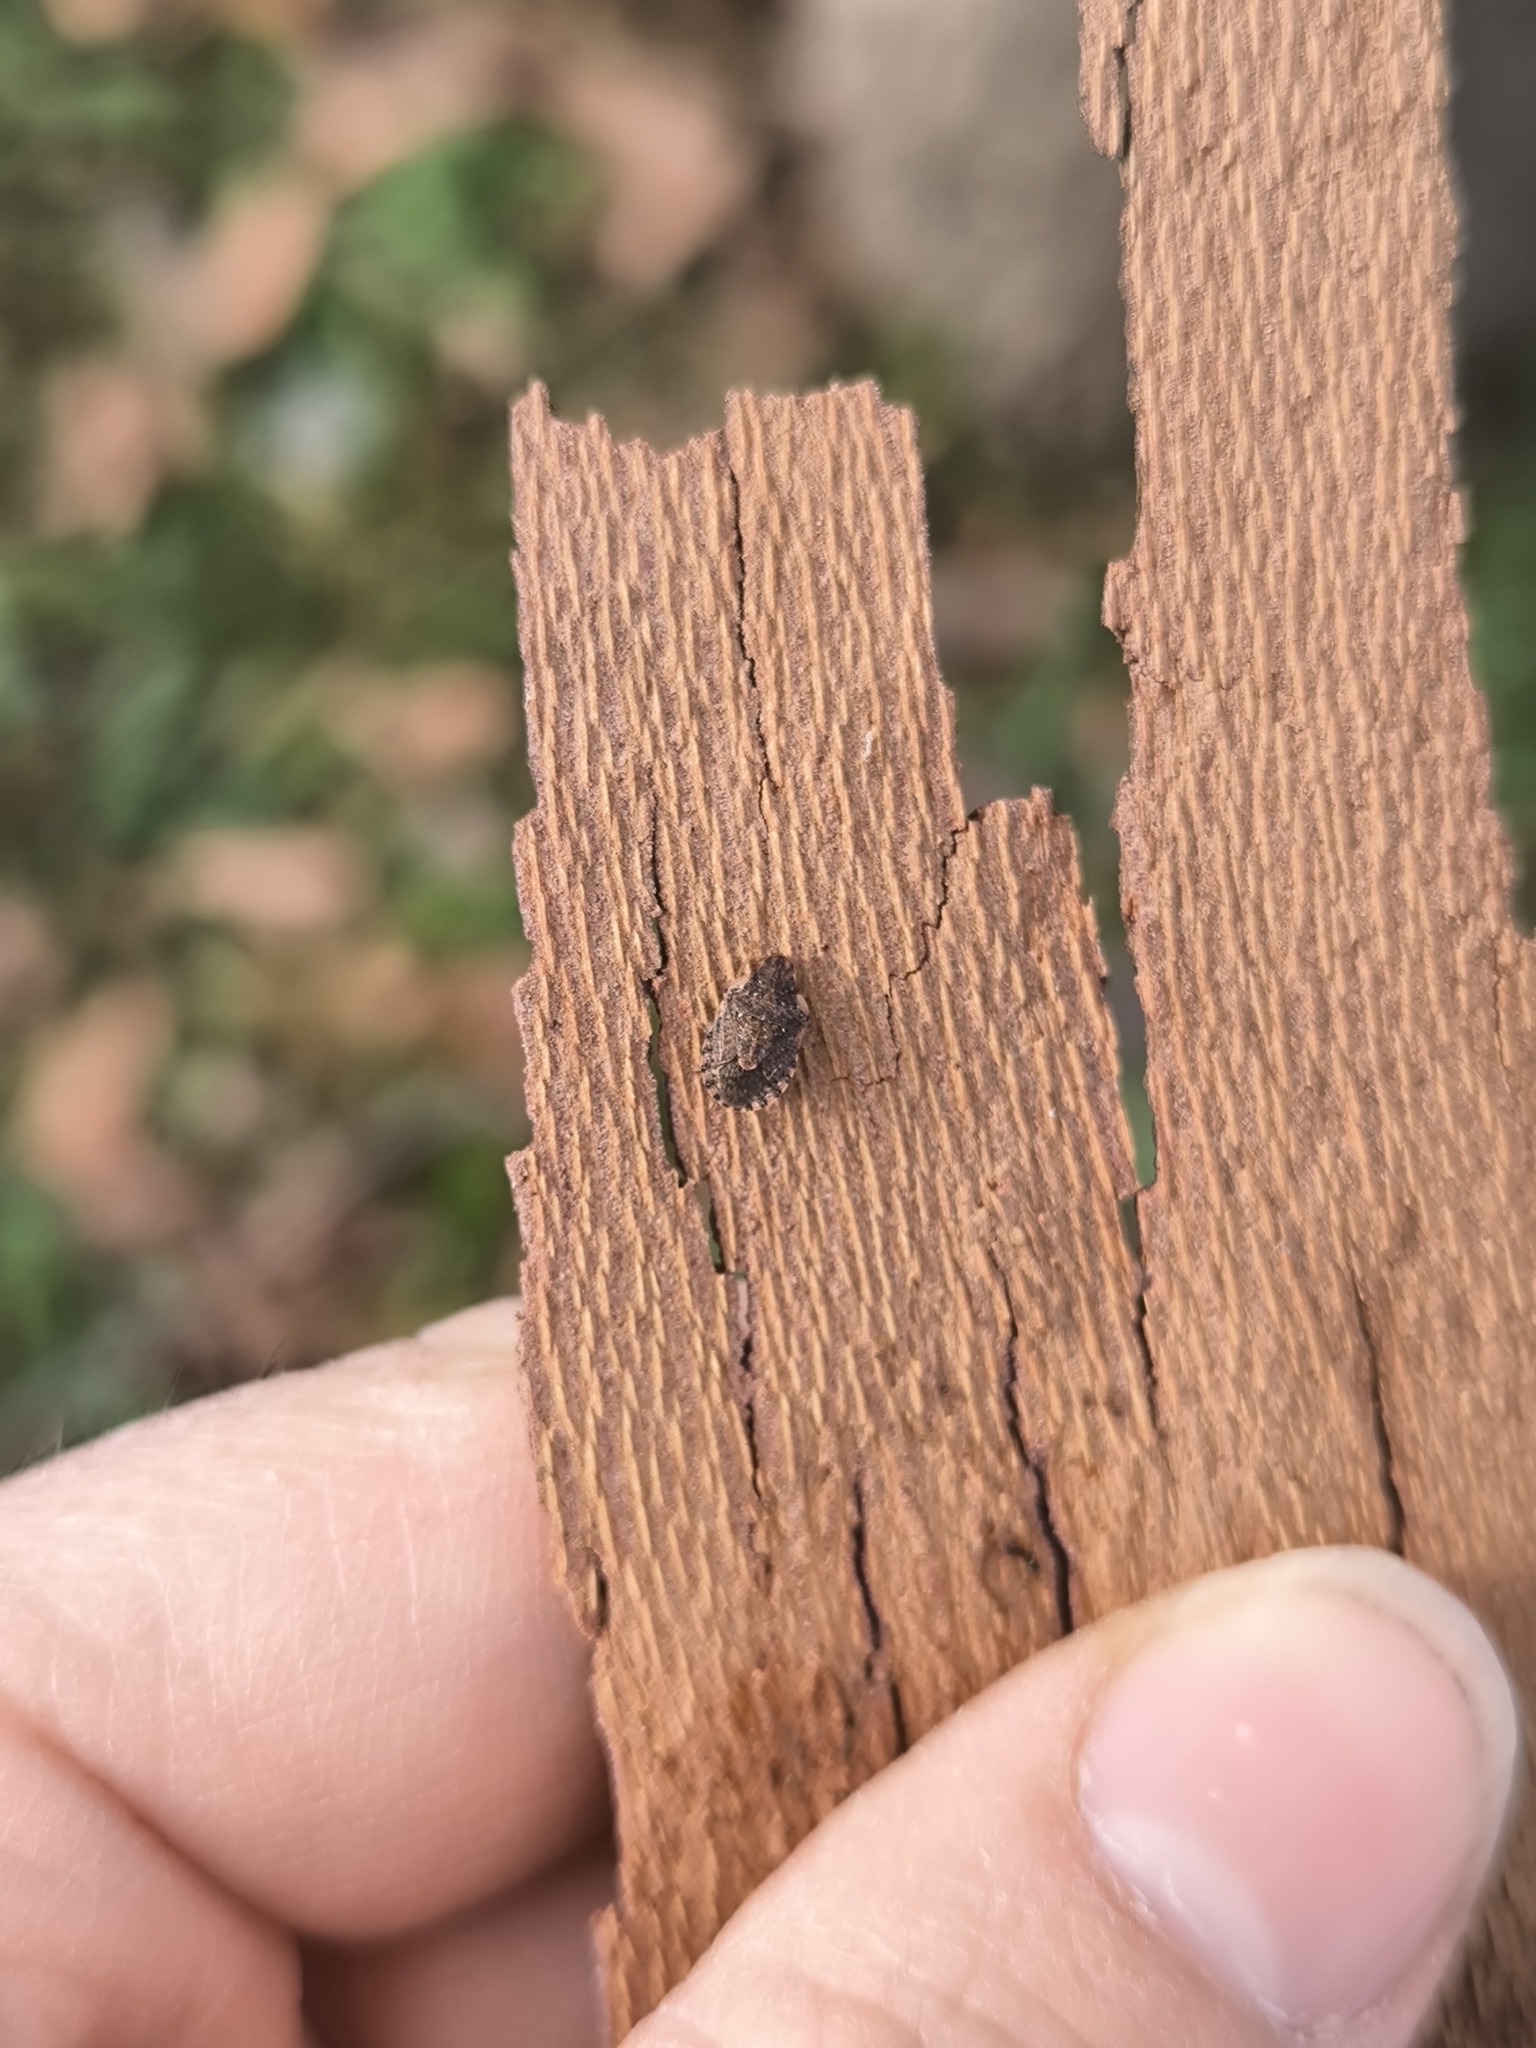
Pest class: stink_bug